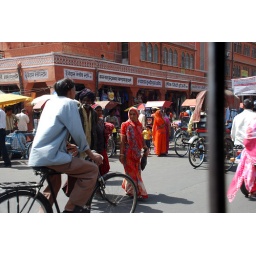
It's not so easy to cross a busy street but pedestrians in India keep relaxed.